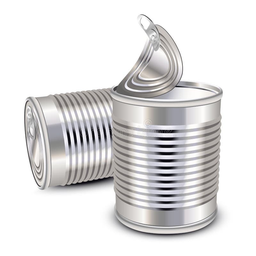
Label: metal